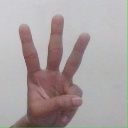
अक्षर: व